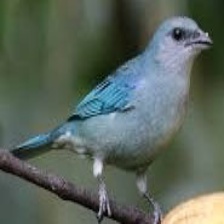
Species: AZURE TANAGER
Scientific name: THRAUPIS CYANOPTERA